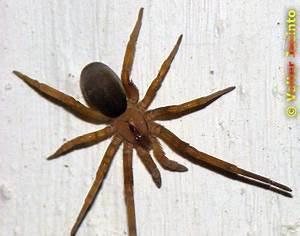
spider